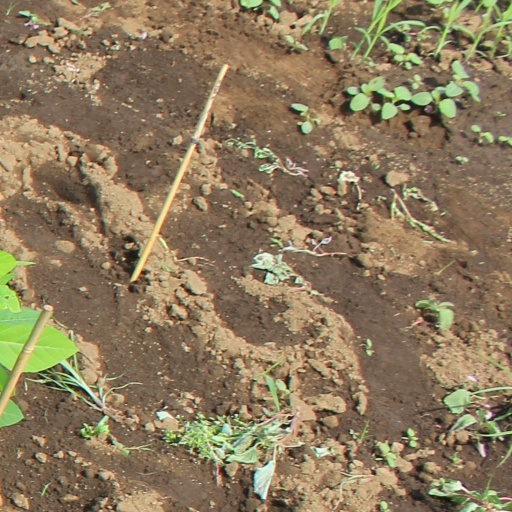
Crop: soybean